2014 NHL Winter Classic

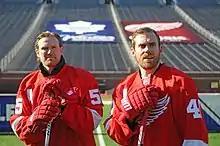
Niklas Kronwall and Henrik Zetterberg at Comerica Park during the announcement for the Winter Class, February 2012

After the success of "The Big Chill at the Big House" at Michigan Stadium on December 11, 2010, where Michigan's hockey team defeated Michigan State University, 5–0, outdoors in front of 104,173 spectators, interest began in also holding an NHL Winter Classic game there. On February 8, 2012, the University of Michigan Board of Regents authorized athletic director Dave Brandon to negotiate a contract with the NHL regarding the Winter Classic. On February 9, 2012, the NHL announced at Comerica Park that the 2013 Classic would take place at Michigan Stadium, while the Great Lakes Invitational would take place at Comerica Park. Some OHL and AHL games were also slated to be played at Comerica Park.